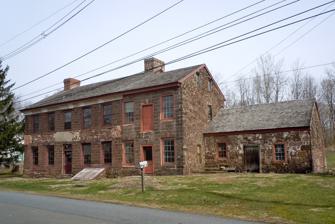
Building: George Douglass House
Country: United States of America
Year built: 1763
Historic house in Pennsylvania, United States Not to be confused with George Douglas House . United States historic place George Douglass House U.S. National Register of Historic Places Douglass Mansion, March 2011 Show map of Pennsylvania Show map of the United States Location 19 Old Philadelphia Pike, Amity Township, Pennsylvania Coordinates 40°15′23″N 75°43′34″W / 40.25639°N 75.72611°W / 40.25639; -75.72611 Area 1.1 acres (0.45 ha) Built 1763, c. 1800, c. 1833, c. 1900 Architectural style Georgian NRHP reference No. 09000462 Added to NRHP June 25, 2009 The George Douglass House is an historic home and store building which is located in Amity Township , Berks County, Pennsylvania . It was listed on the National Register of Historic Places in 2009. History and architectural features Built in 1763, the George Douglass House is a two-story, sandstone building with a gable roof. Its main section has a Georgian plan. Attached to the main section is a two-story store wing that was built circa 1800, a one-story smokehouse, a wash house addition that was erected sometime around 1833, a full-width rear porch that was added around that same year, and a one-story kitchen wing that was added circa 1900. Restoration of the house by the Historic Preservation Trust of Berks County took place between 1995 and 2002. It was listed on the National Register of Historic Places in 2009. References